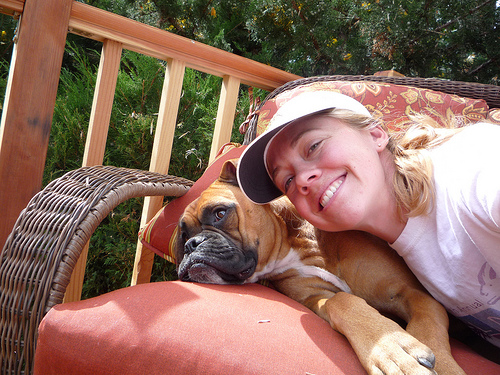
Animal: dog
Breed: boxer